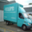
Label: truck